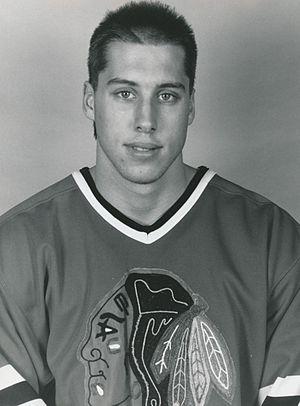
Warren Stanley Rychel est un joueur professionnel canadien de hockey sur glace. Il évoluait au poste d'ailier gauche.